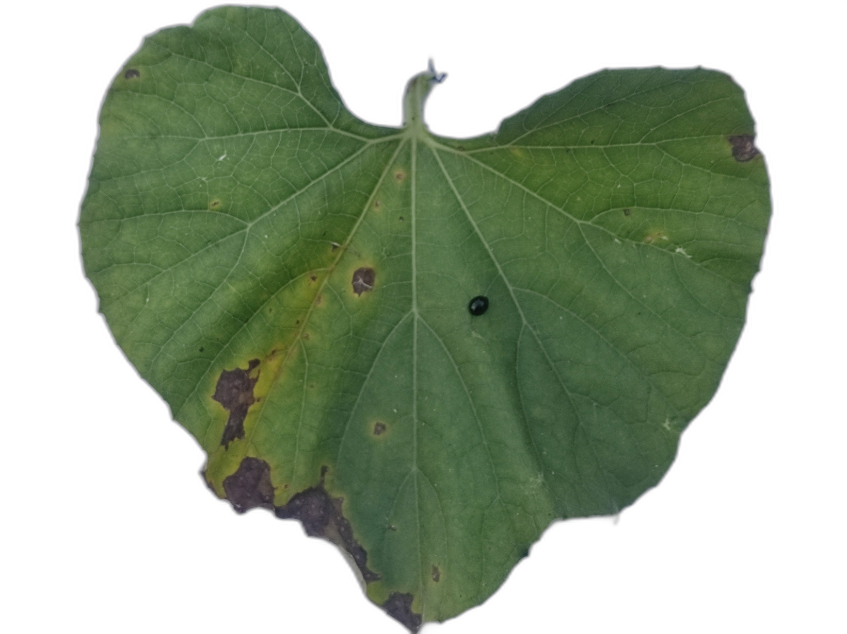
Crop: Bottle Gourd
Label: Anthracnose